Ernst Dahlström

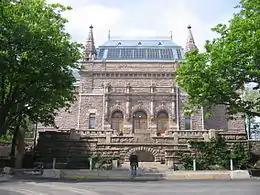
Turku Art Museum.

The brothers were theatre and art patrons and in the 1890s they started donating significant sums to their home city, Turku. In 1895 the brothers donated 150 000 marks for art museum building. The granite-made Turku Art Museum planned by Gustaf Nyström was built on Puolalanmäki and inaugurated in April 1904. In 1912 the brothers saved the Swedish-speaking theatre from financial trouble; the theatre was renamed Åbo Svenska Teater in 1919. Donations by Dahlström brothers had an important role in 1919 at founding Åbo Akademi, the Swedish speaking university of Turku.